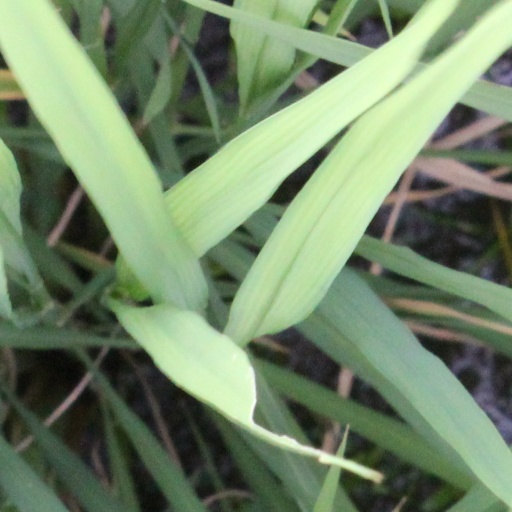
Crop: rice